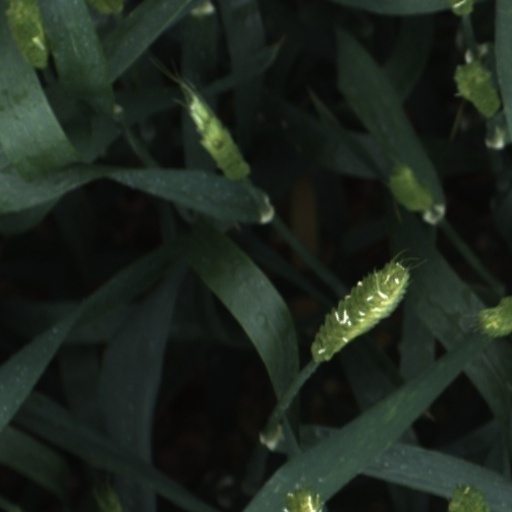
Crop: wheat